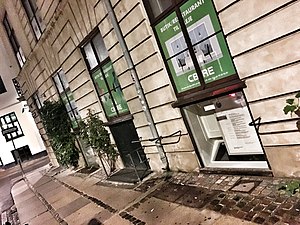
Rådhusstræde (København) / Fredede enkelthuse
Rådhusstræde er en gade i Indre By i København, der forbinder Gammeltorv og Nytorv med Frederiksholms Kanal. Undervejs krydser den Kompagnistræde. Gaden omtales i 1540. Der ligger flere fredede ejendomme på gaden.